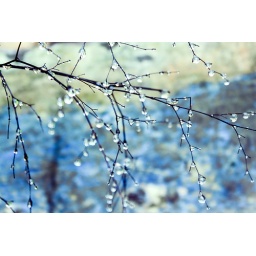
little water in blue &amp;lt;3